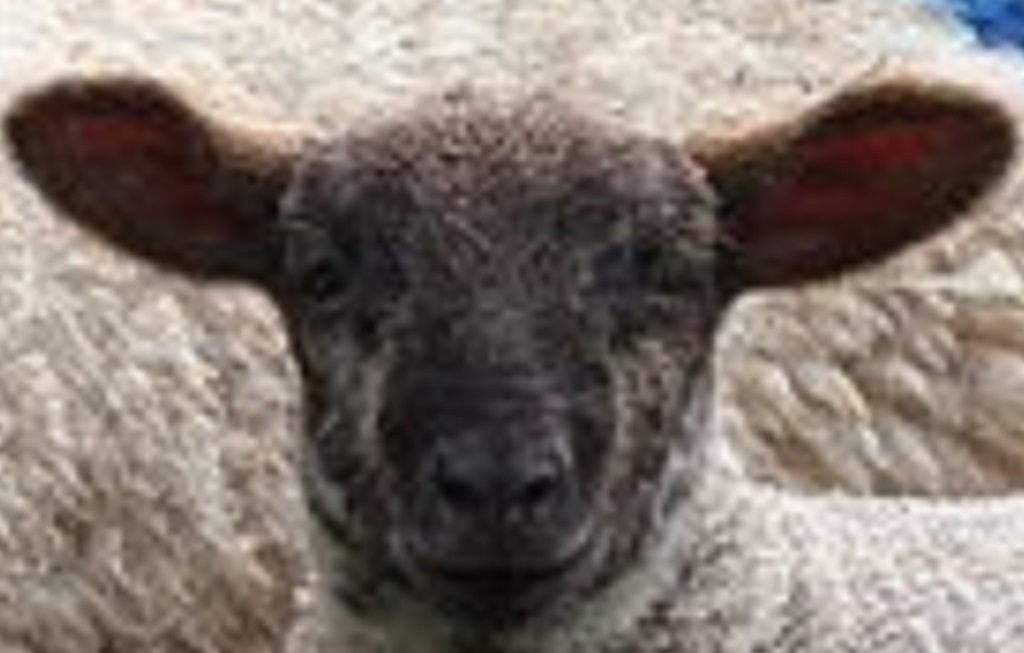
Label: no pain